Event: Nepal Earthquake
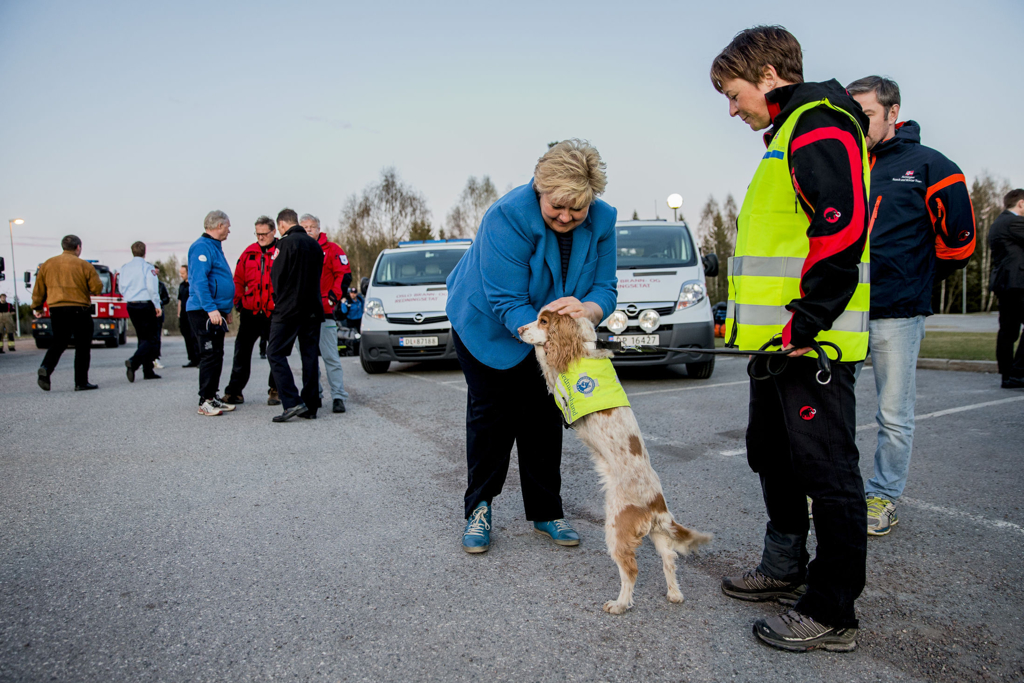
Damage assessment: no_damage